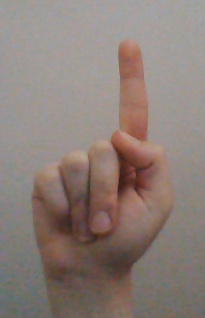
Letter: bb